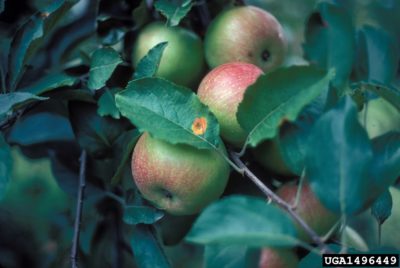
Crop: apple
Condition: rust